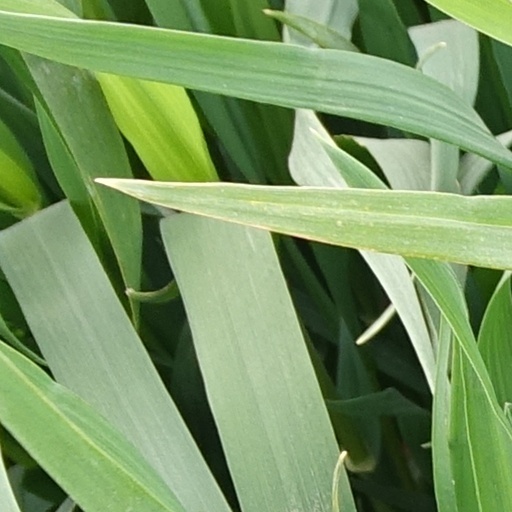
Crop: wheat